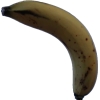
Label: banana